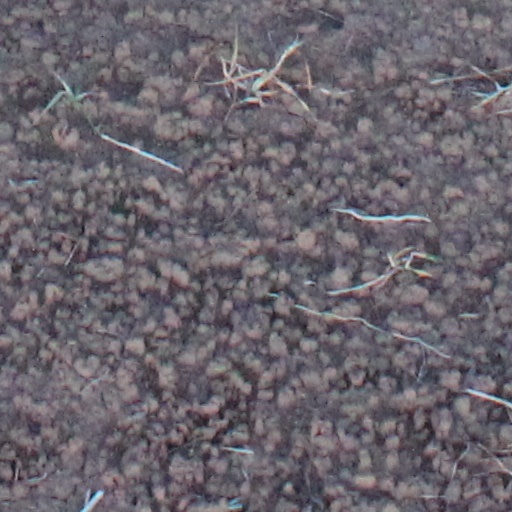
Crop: wheat